Alonzo Clifton McClennan

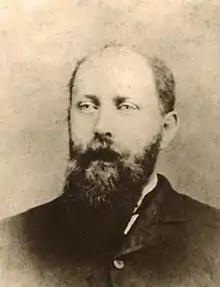

Alonzo Clifton McClennan (May 1, 1855 – April 14, 1912) was an African-American medical doctor who was the co-founder of the Charleston Hospital and Training School for Nurses in Charleston, South Carolina, established to provide for the education of black nurses, care of black patients, and hospital privileges for black doctors. It opened in 1897. McClennan had gone to medical school after being the second African American appointed as a midshipman to United States Naval Academy. He resigned in order to go directly into medicine. Graduating with medical and pharmacy degrees, he married and settled in Charleston, South Carolina, where he set up his medical practice.